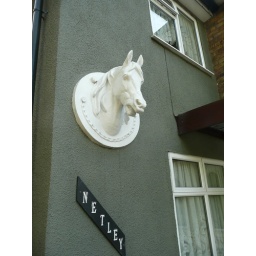
An ordinary house made extraordinary by this rather kitsch plaster horses head decorating the outside!